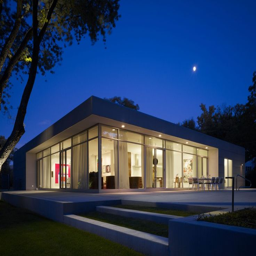
dusk at the modern home